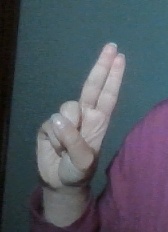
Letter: taa